Universal Display Corporation

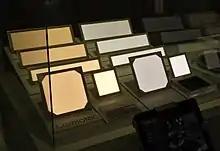
Prototype OLED lighting panel developed by Lumiotec

OLEDs provide low temperature, low energy use lighting panels. OSRAM believes that the next technological development for car lighting is OLEDs. The major advantage is that they provide "completely new options for the design of light and luminaires". The cars of the future, according to Osram will have both LED and OLED lighting sources. In 2011, OSRAM built an OLED lighting production line in Regensburg, Germany. The company invested 50 million euros (around $70 million) in the production facility and in research on OLED applications.